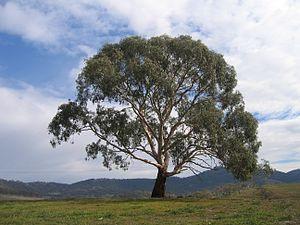
Les eucalyptus forment un groupe très riche de plantes du genre Eucalyptus, de la famille des Myrtaceae et qui regroupait jusqu'en 1995 le genre Corymbia. Les eucalyptus sont originaires d'Australie, ils sont donc indigènes au continent australien, où ils dominent d'ailleurs 95 % des forêts. De plus de six cents espèces recensées dans les années 60, plus de 800 espèces sont reconnues de nos jours. Les eucalyptus possèdent toute une gamme de mécanismes d’adaptation et ont une croissance rapide, ce qui leur permet d'être présents dans de nombreux environnements notamment dans le Kentucky. On utilise aussi, moins fréquemment, le mot gommier pour parler des eucalyptus.